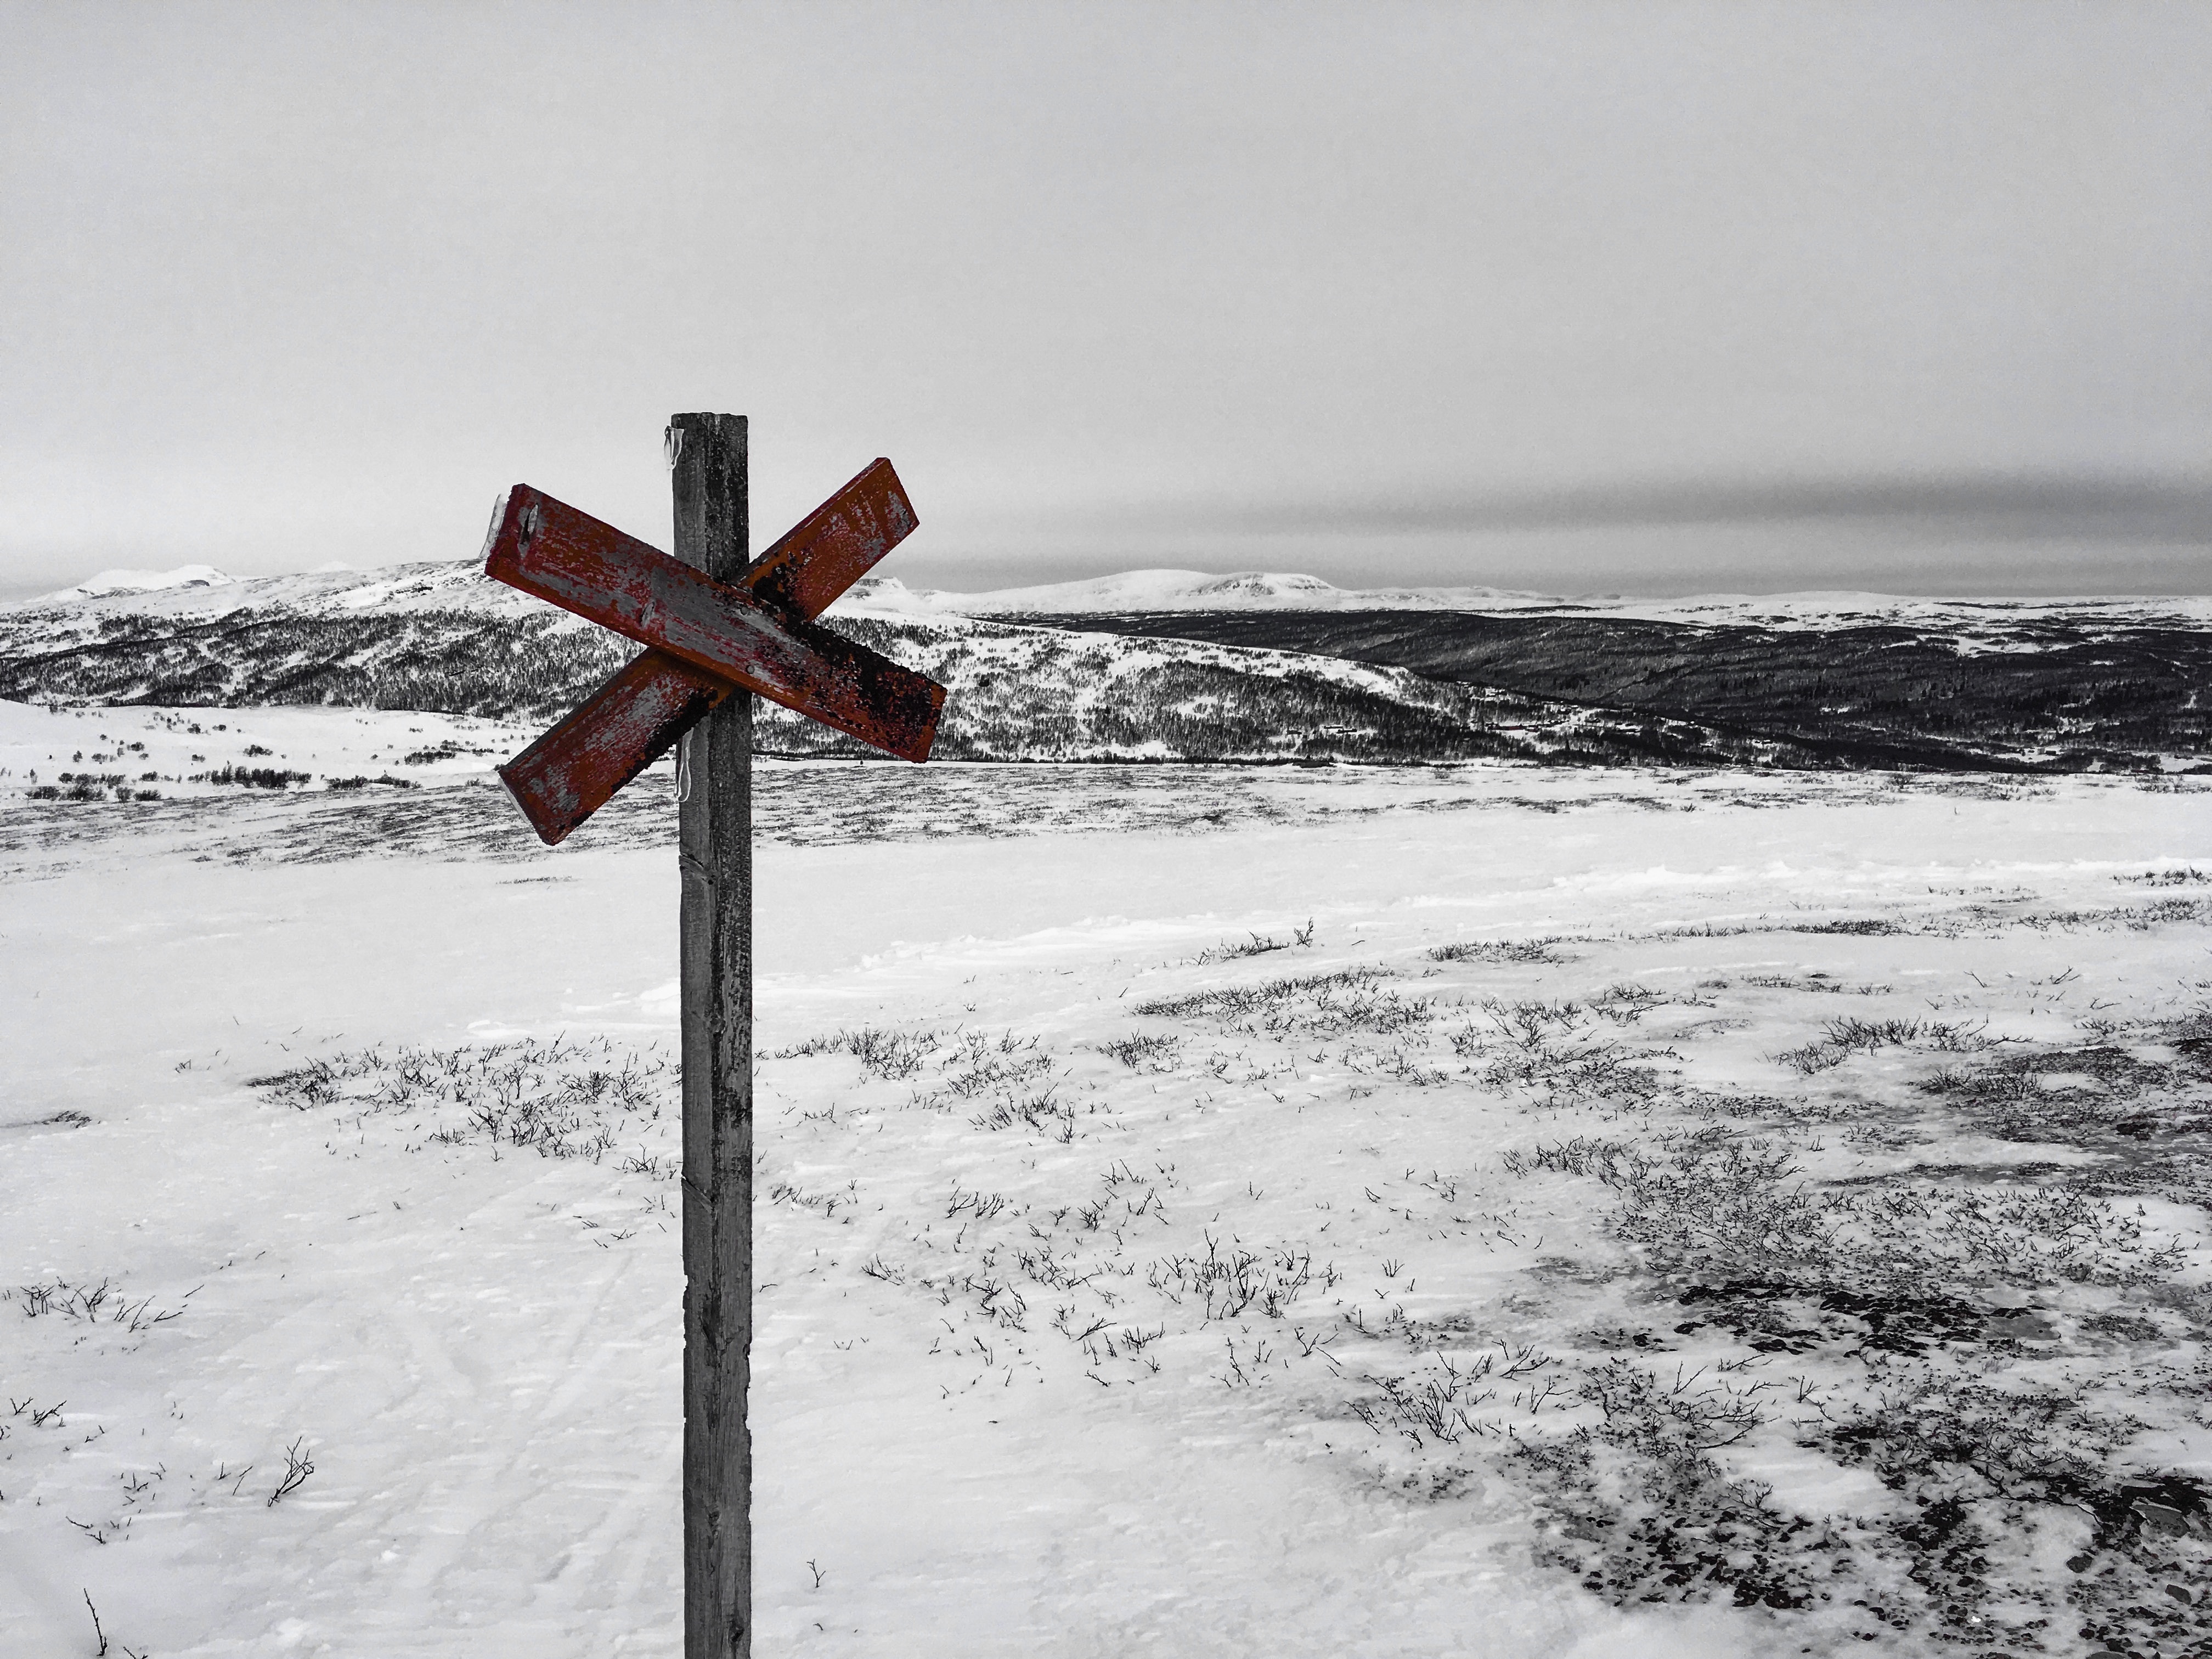
beach, sea, coast, sand, ocean, snow, winter, white, shore, wave, wind, weather, cross, season, freezing